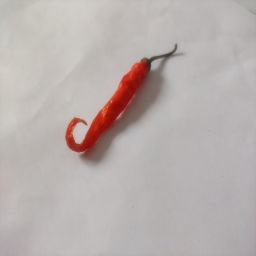
Crop: Chile Pepper
Quality: Dried